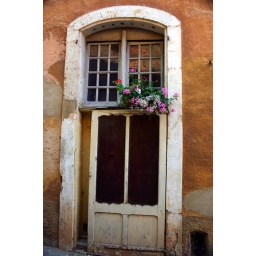
This marvelous door was found in a side street of Roussillon, France